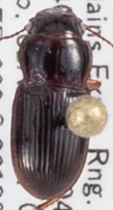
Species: Cratacanthus dubius
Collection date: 2018-08-02
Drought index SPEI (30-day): -0.718
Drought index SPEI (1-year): -0.276
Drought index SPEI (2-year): -0.588